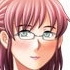
Portrait style: Anime Portrait